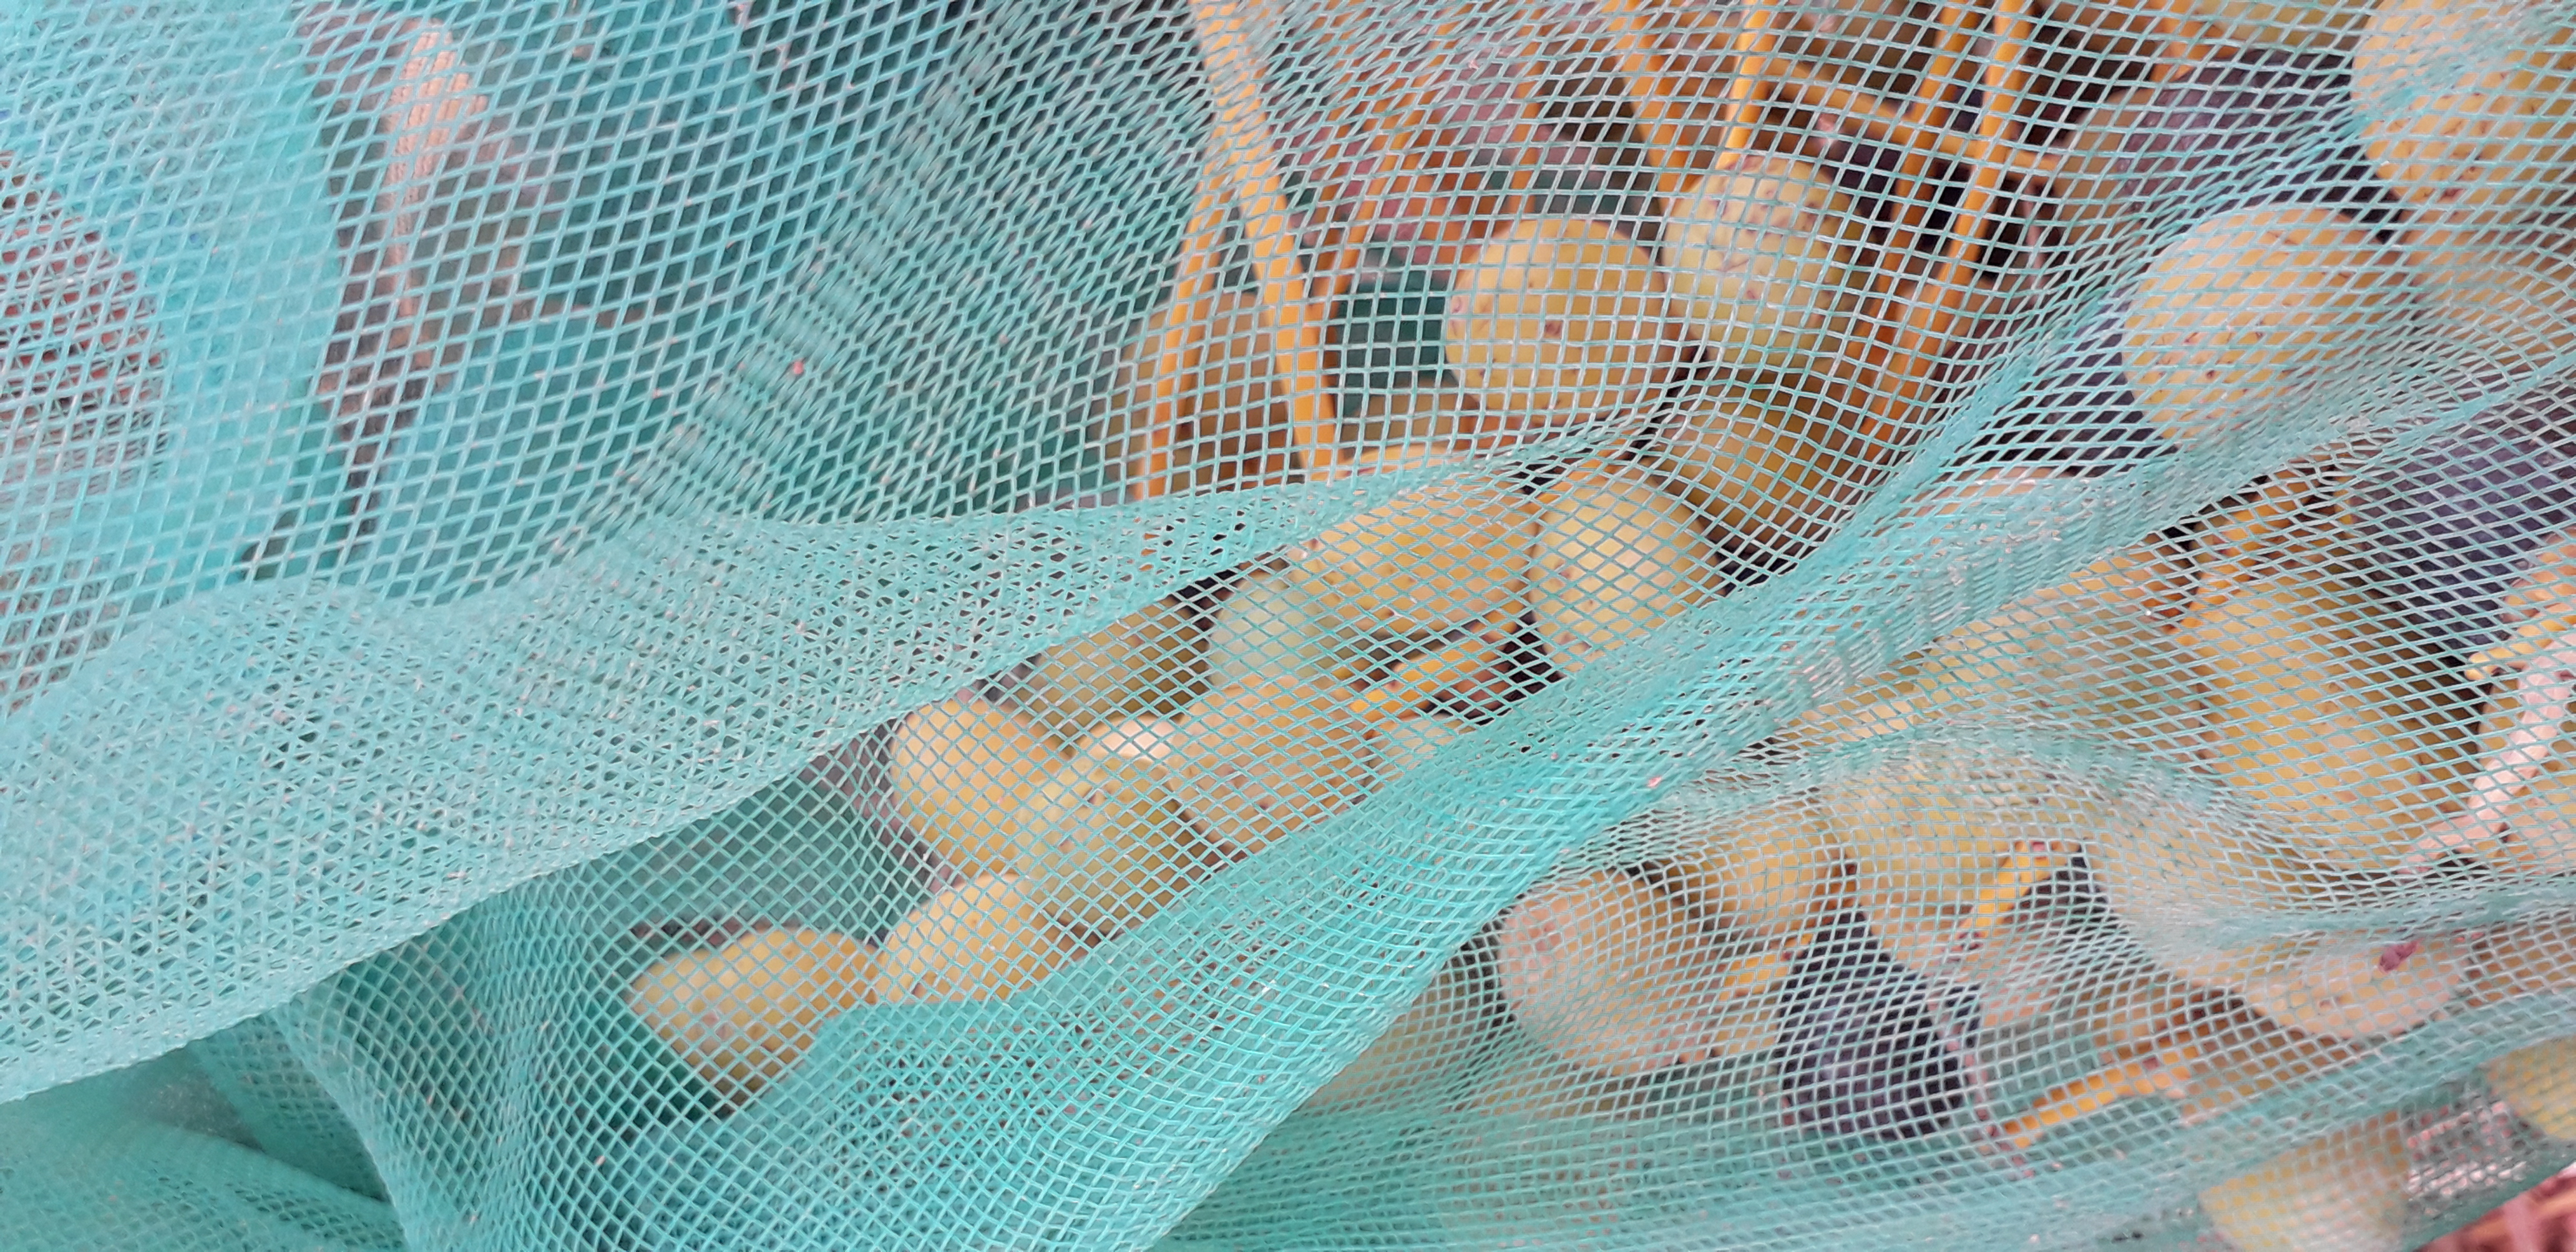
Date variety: kholt